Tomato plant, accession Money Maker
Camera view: bottom (45 deg); turntable rotation: 270 degrees
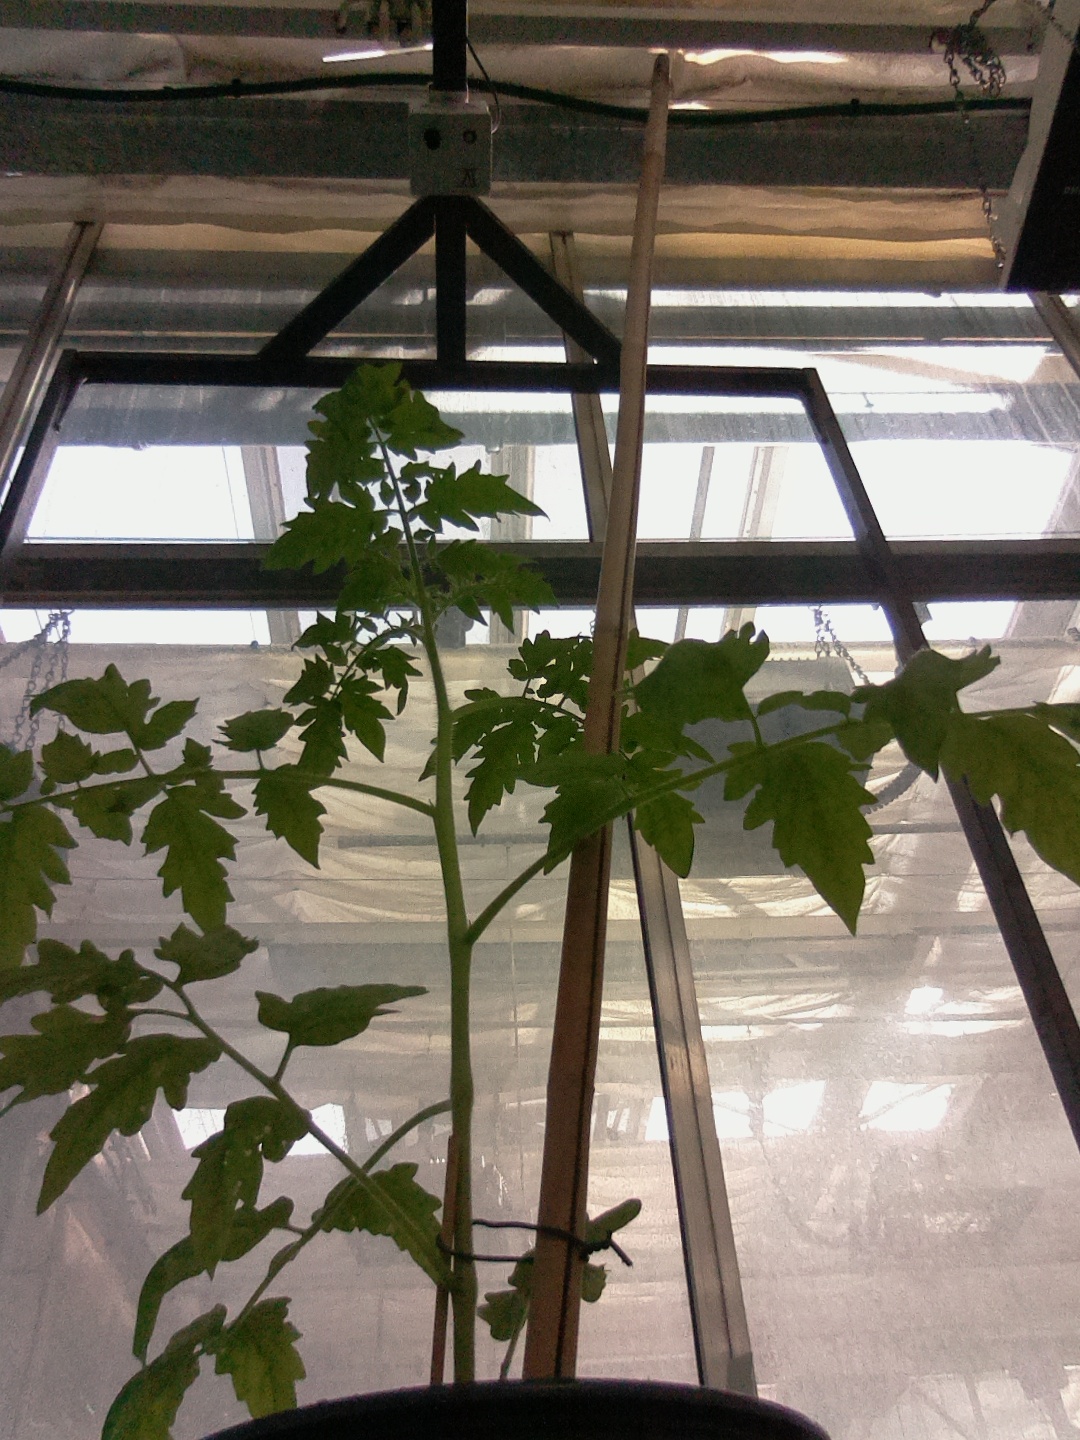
BBCH growth stage 15: 10 of true leaves visible